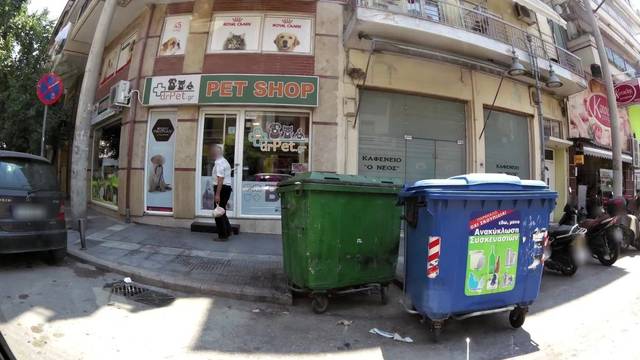
Region: Greece
Coordinates: 40.648, 22.928